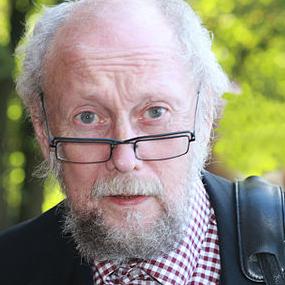
Age: 68